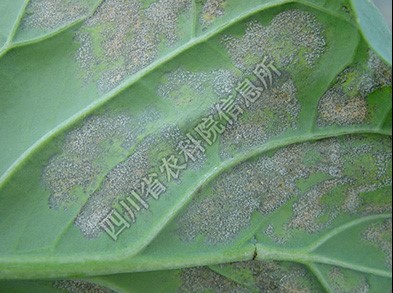
Plant: Lettuce
Disease: lettuce downy mildew